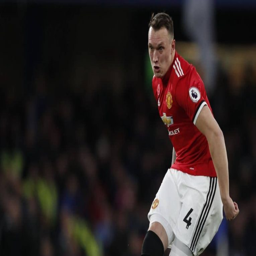
soccer player : the christmas period is difficult for players , we are not robots